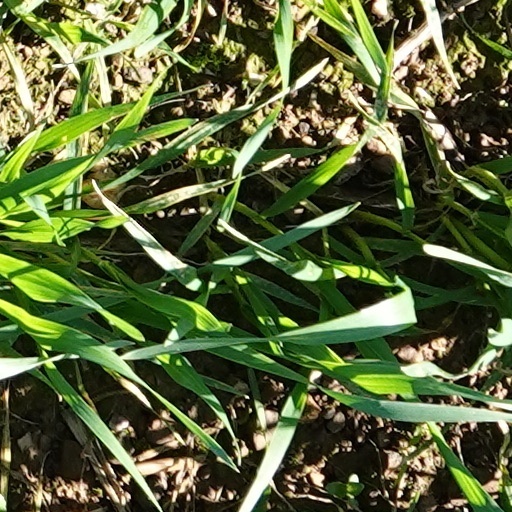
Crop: wheat